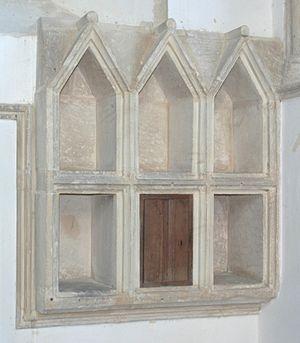
Une armoire liturgique est un meuble encastré dans le mur d'une église chrétienne pour ranger des vases et des vêtements sacrés. Elle est parfois près de la piscine, mais plus souvent du côté opposé.